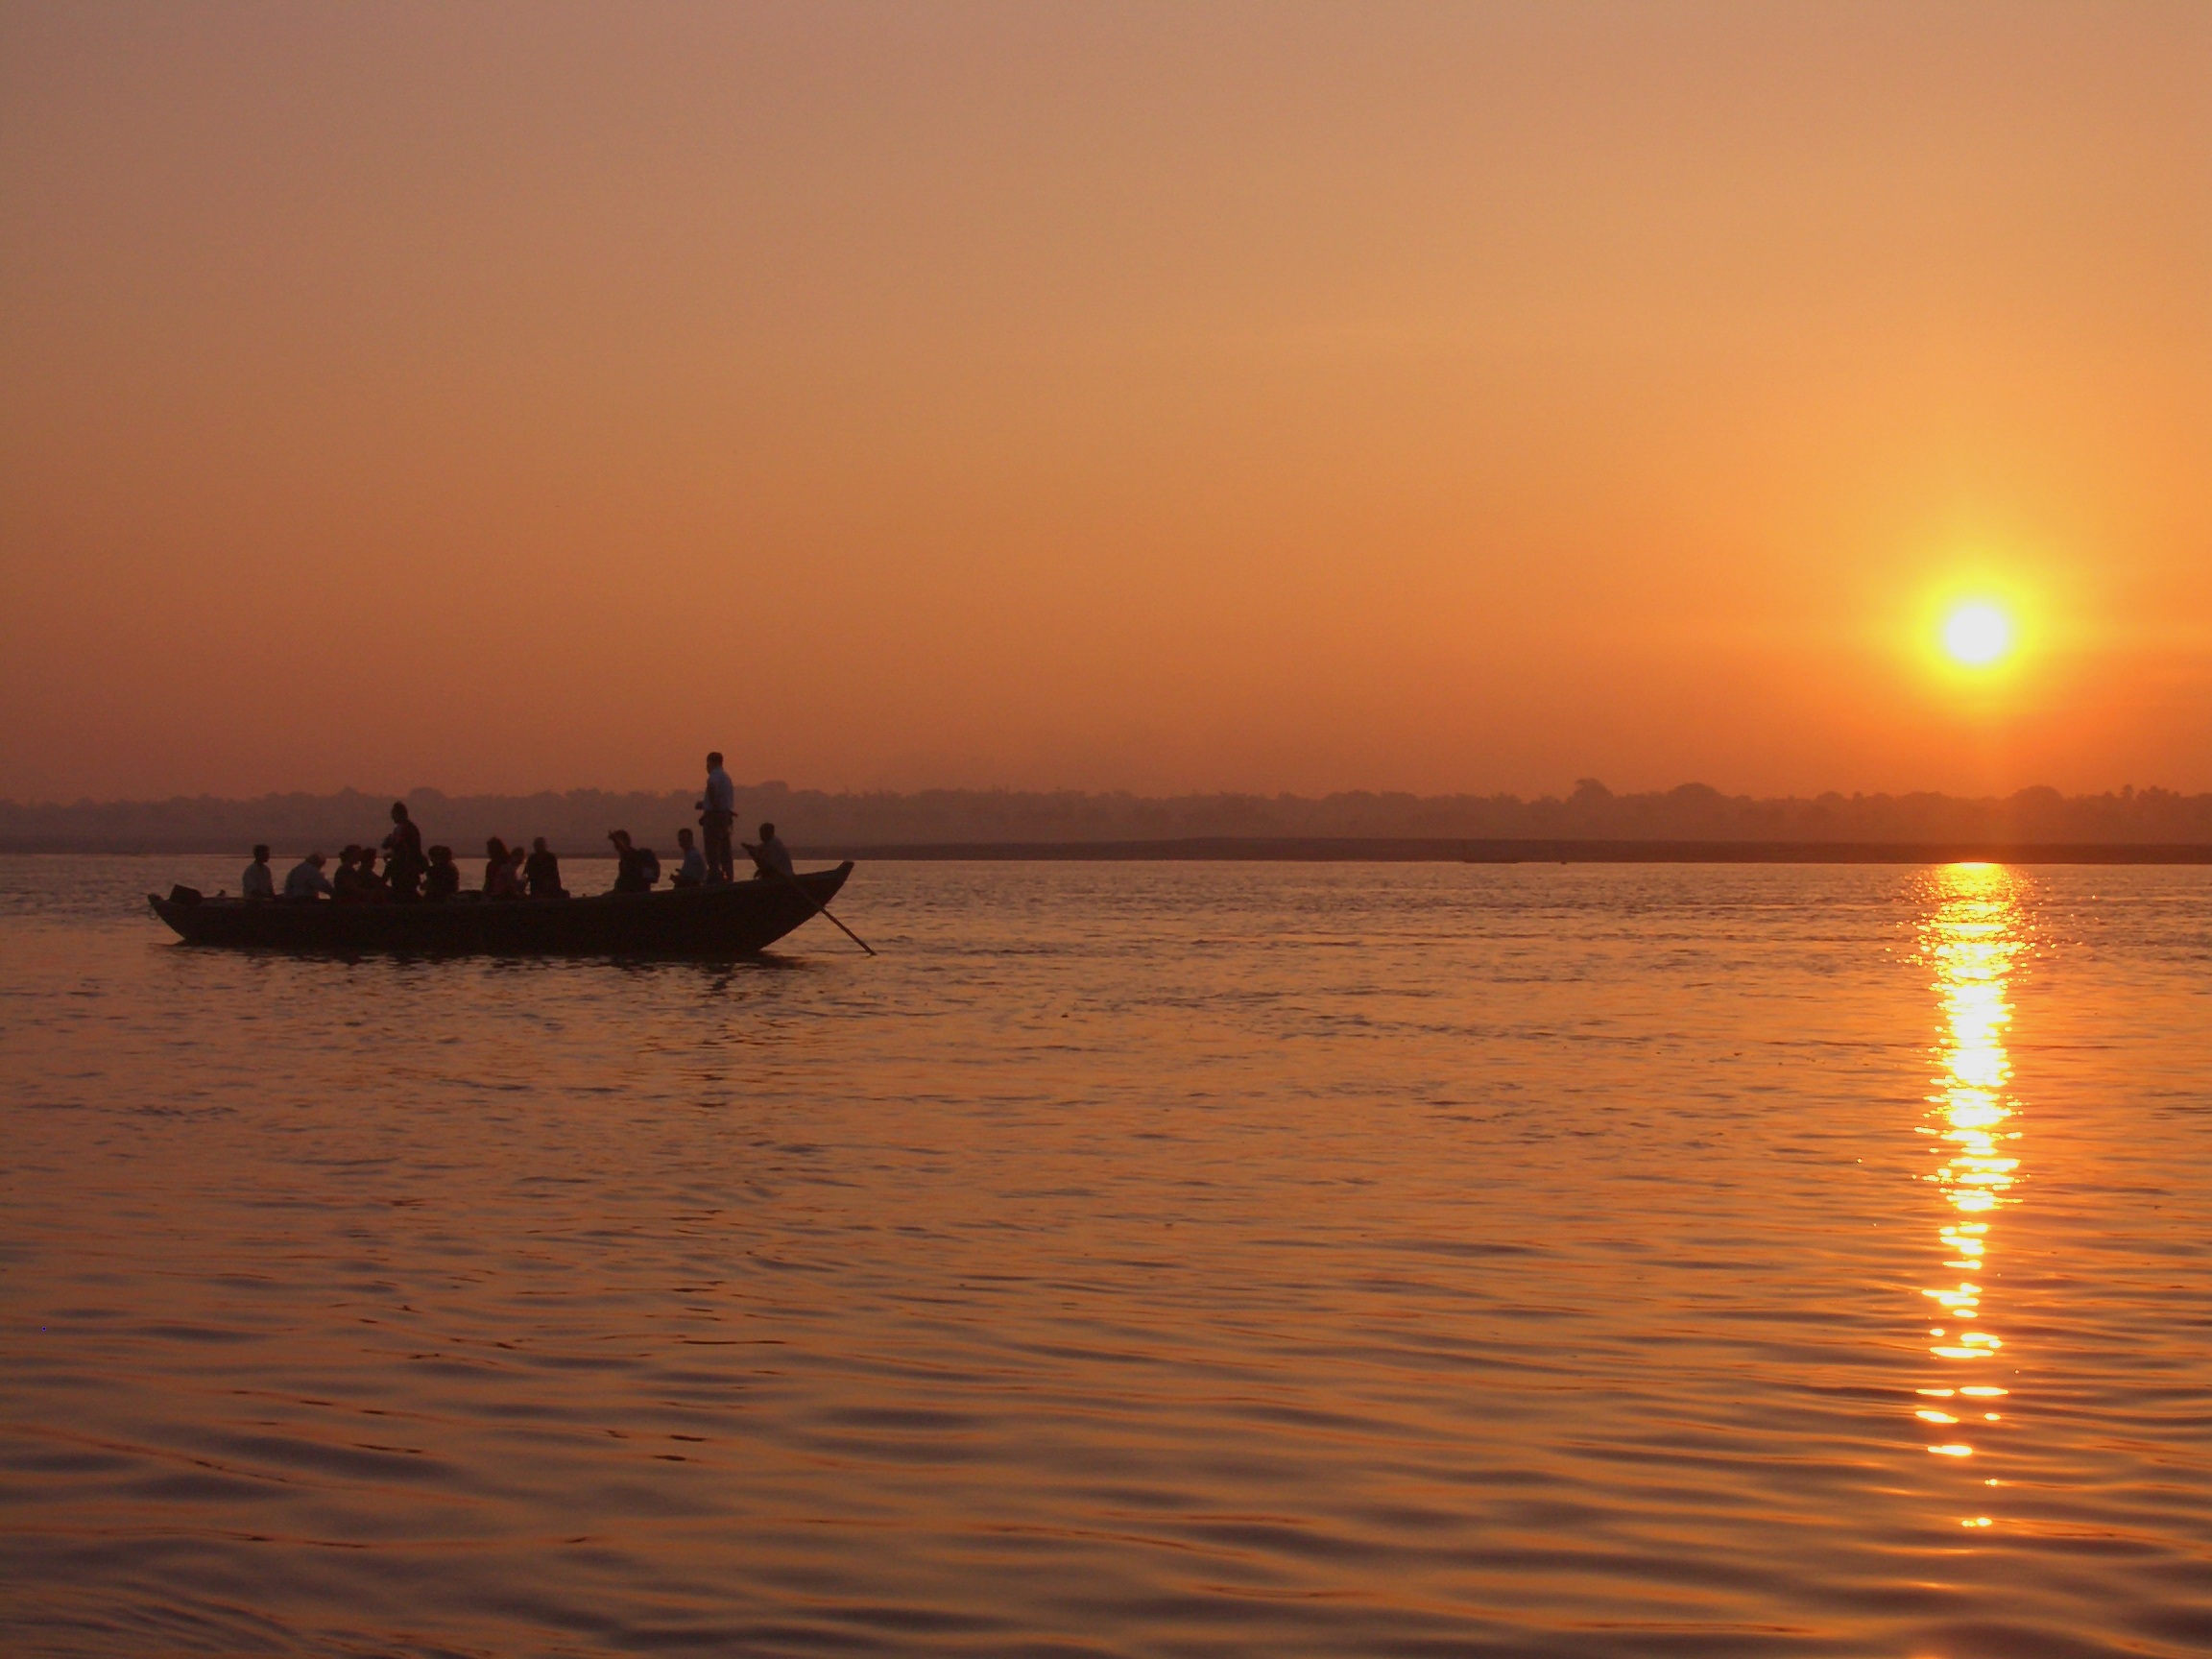
sea, water, horizon, light, sunrise, sunset, morning, dawn, river, dusk, evening, twilight, vehicle, bay, ganges, indian, barca, varanasi, afterglow